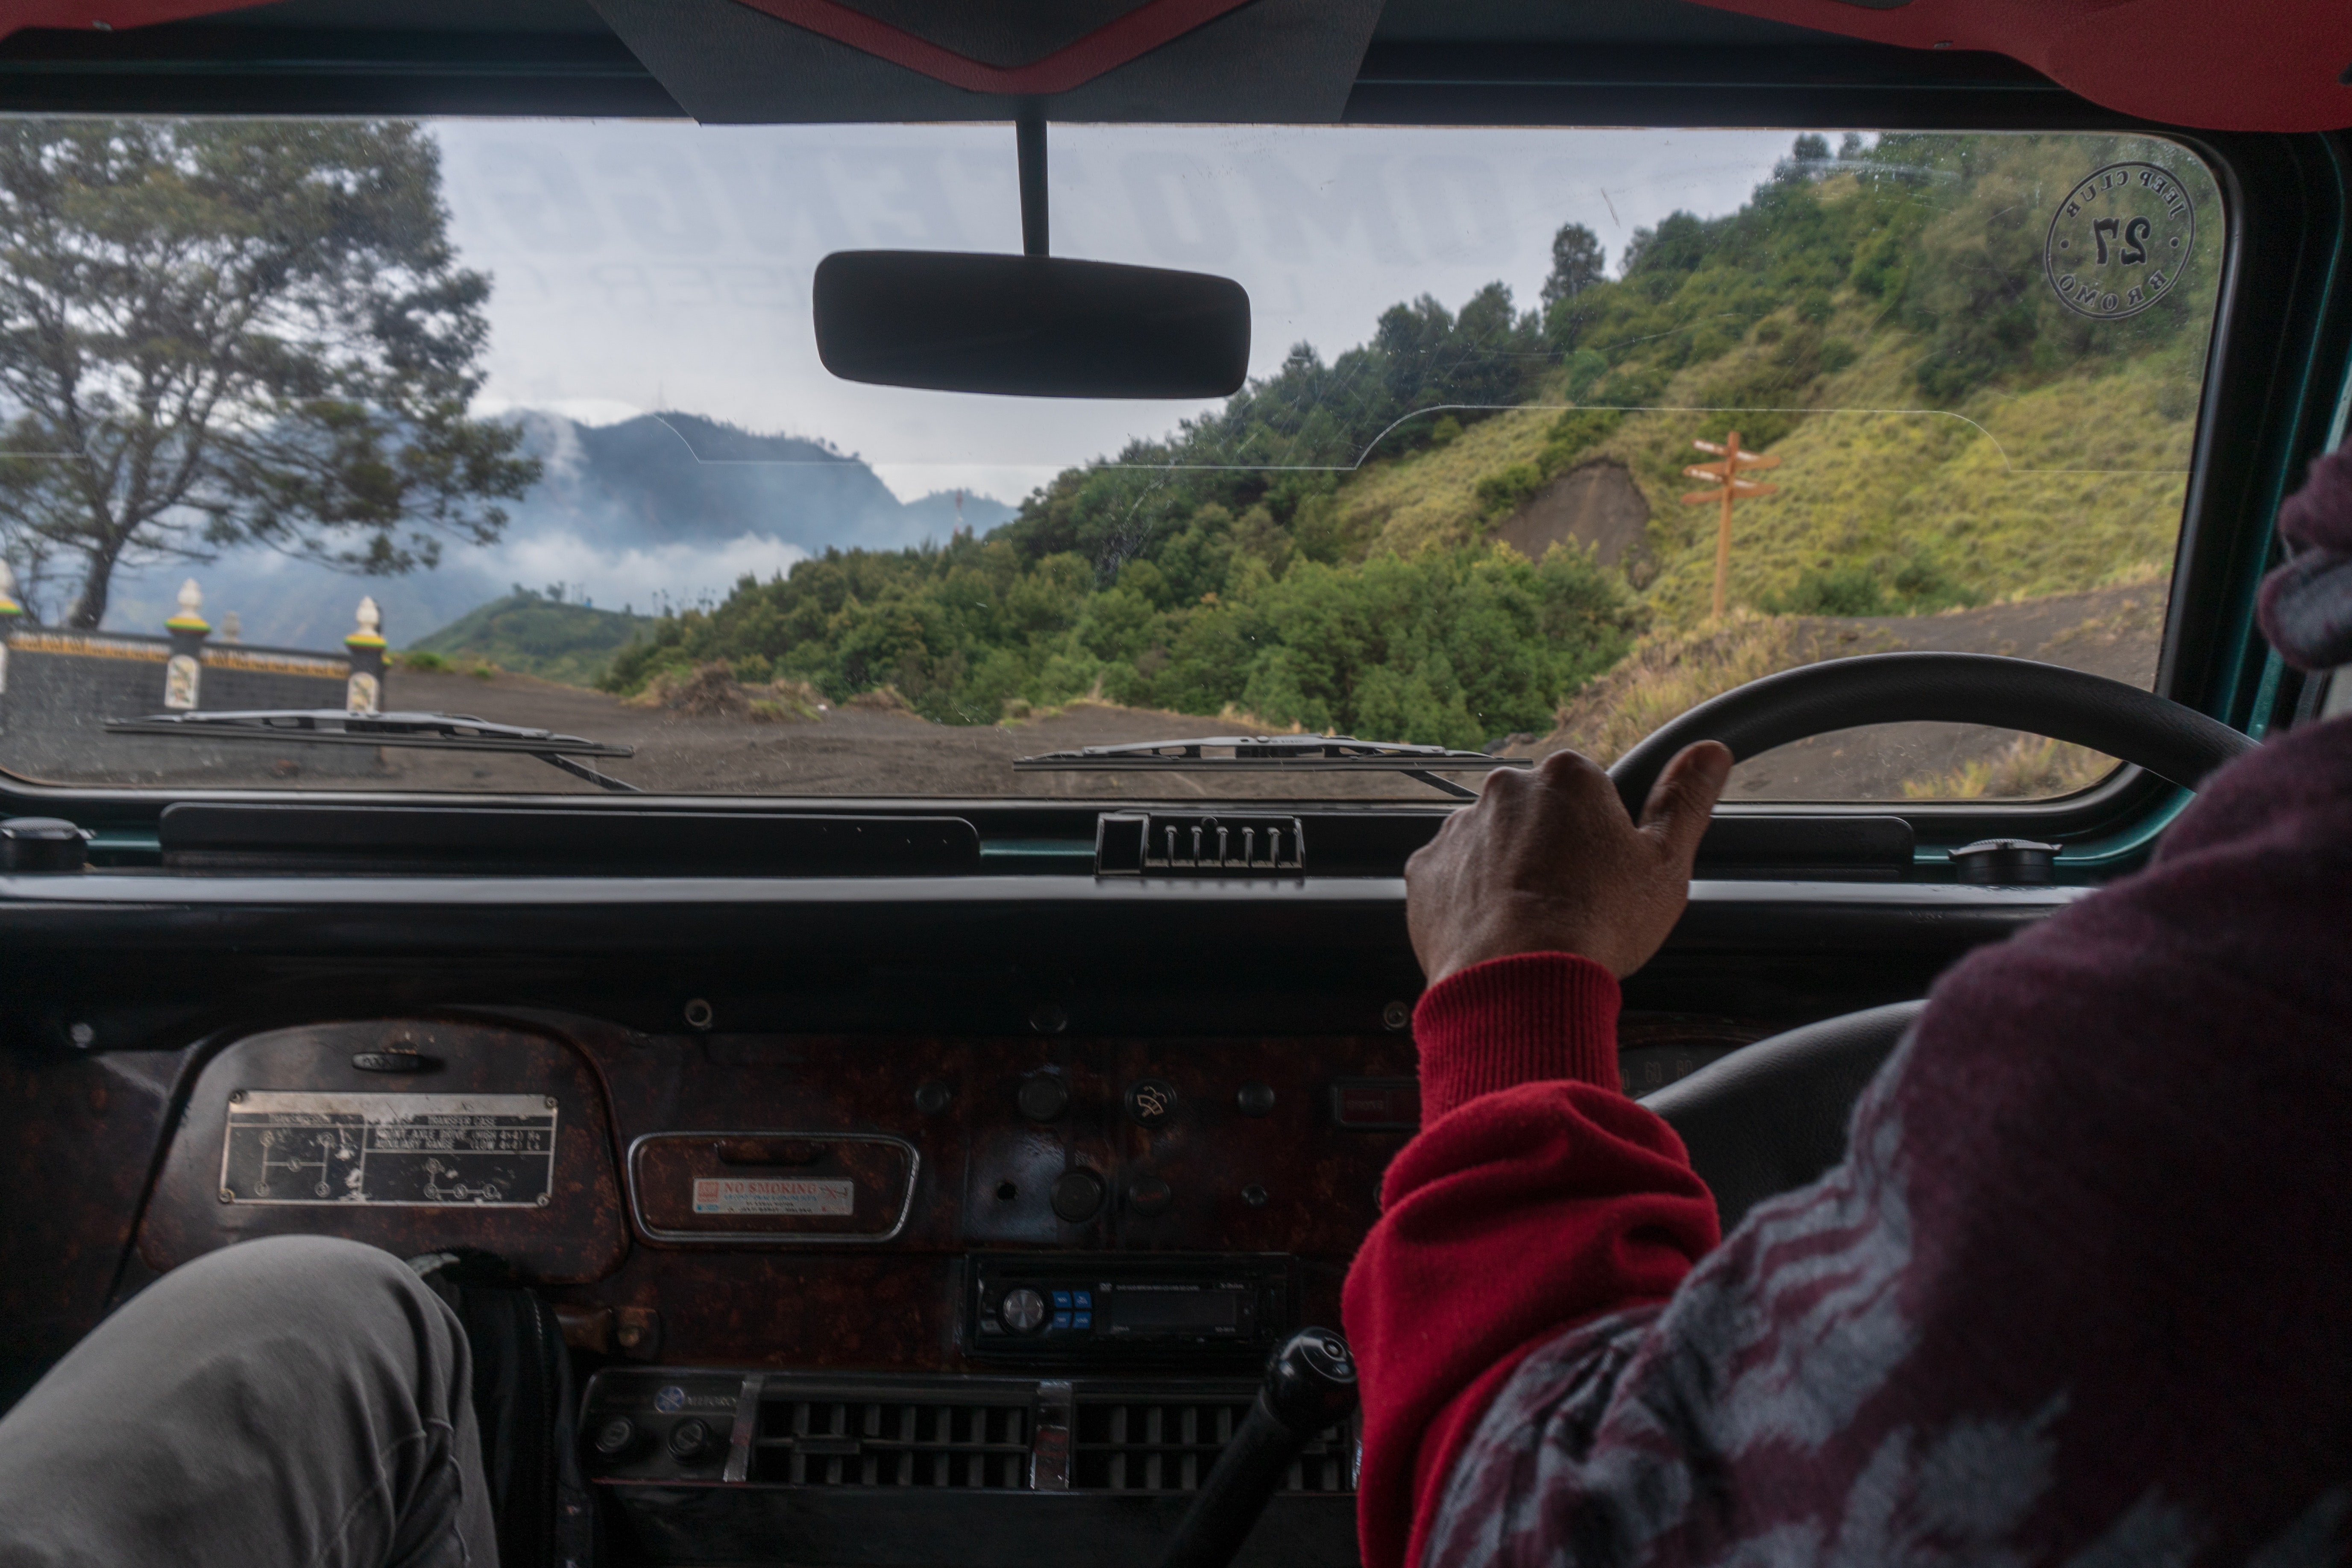
vehicle, car, windshield, driving, road trip, steering wheel, glass, automotive window part, auto part, off roading, road